2009–10 Tottenham Hotspur F.C. season

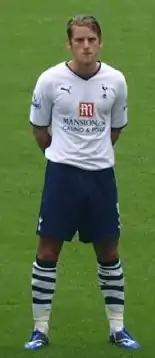
David Bentley's freekick turned the tide against Fulham and sent Spurs to the FA Cup semi-final

March began with Tottenham's trip to Craven Cottage to face Fulham in the FA Cup, where the tie ended 0–0, resulting in a replay having to be played later in the month.